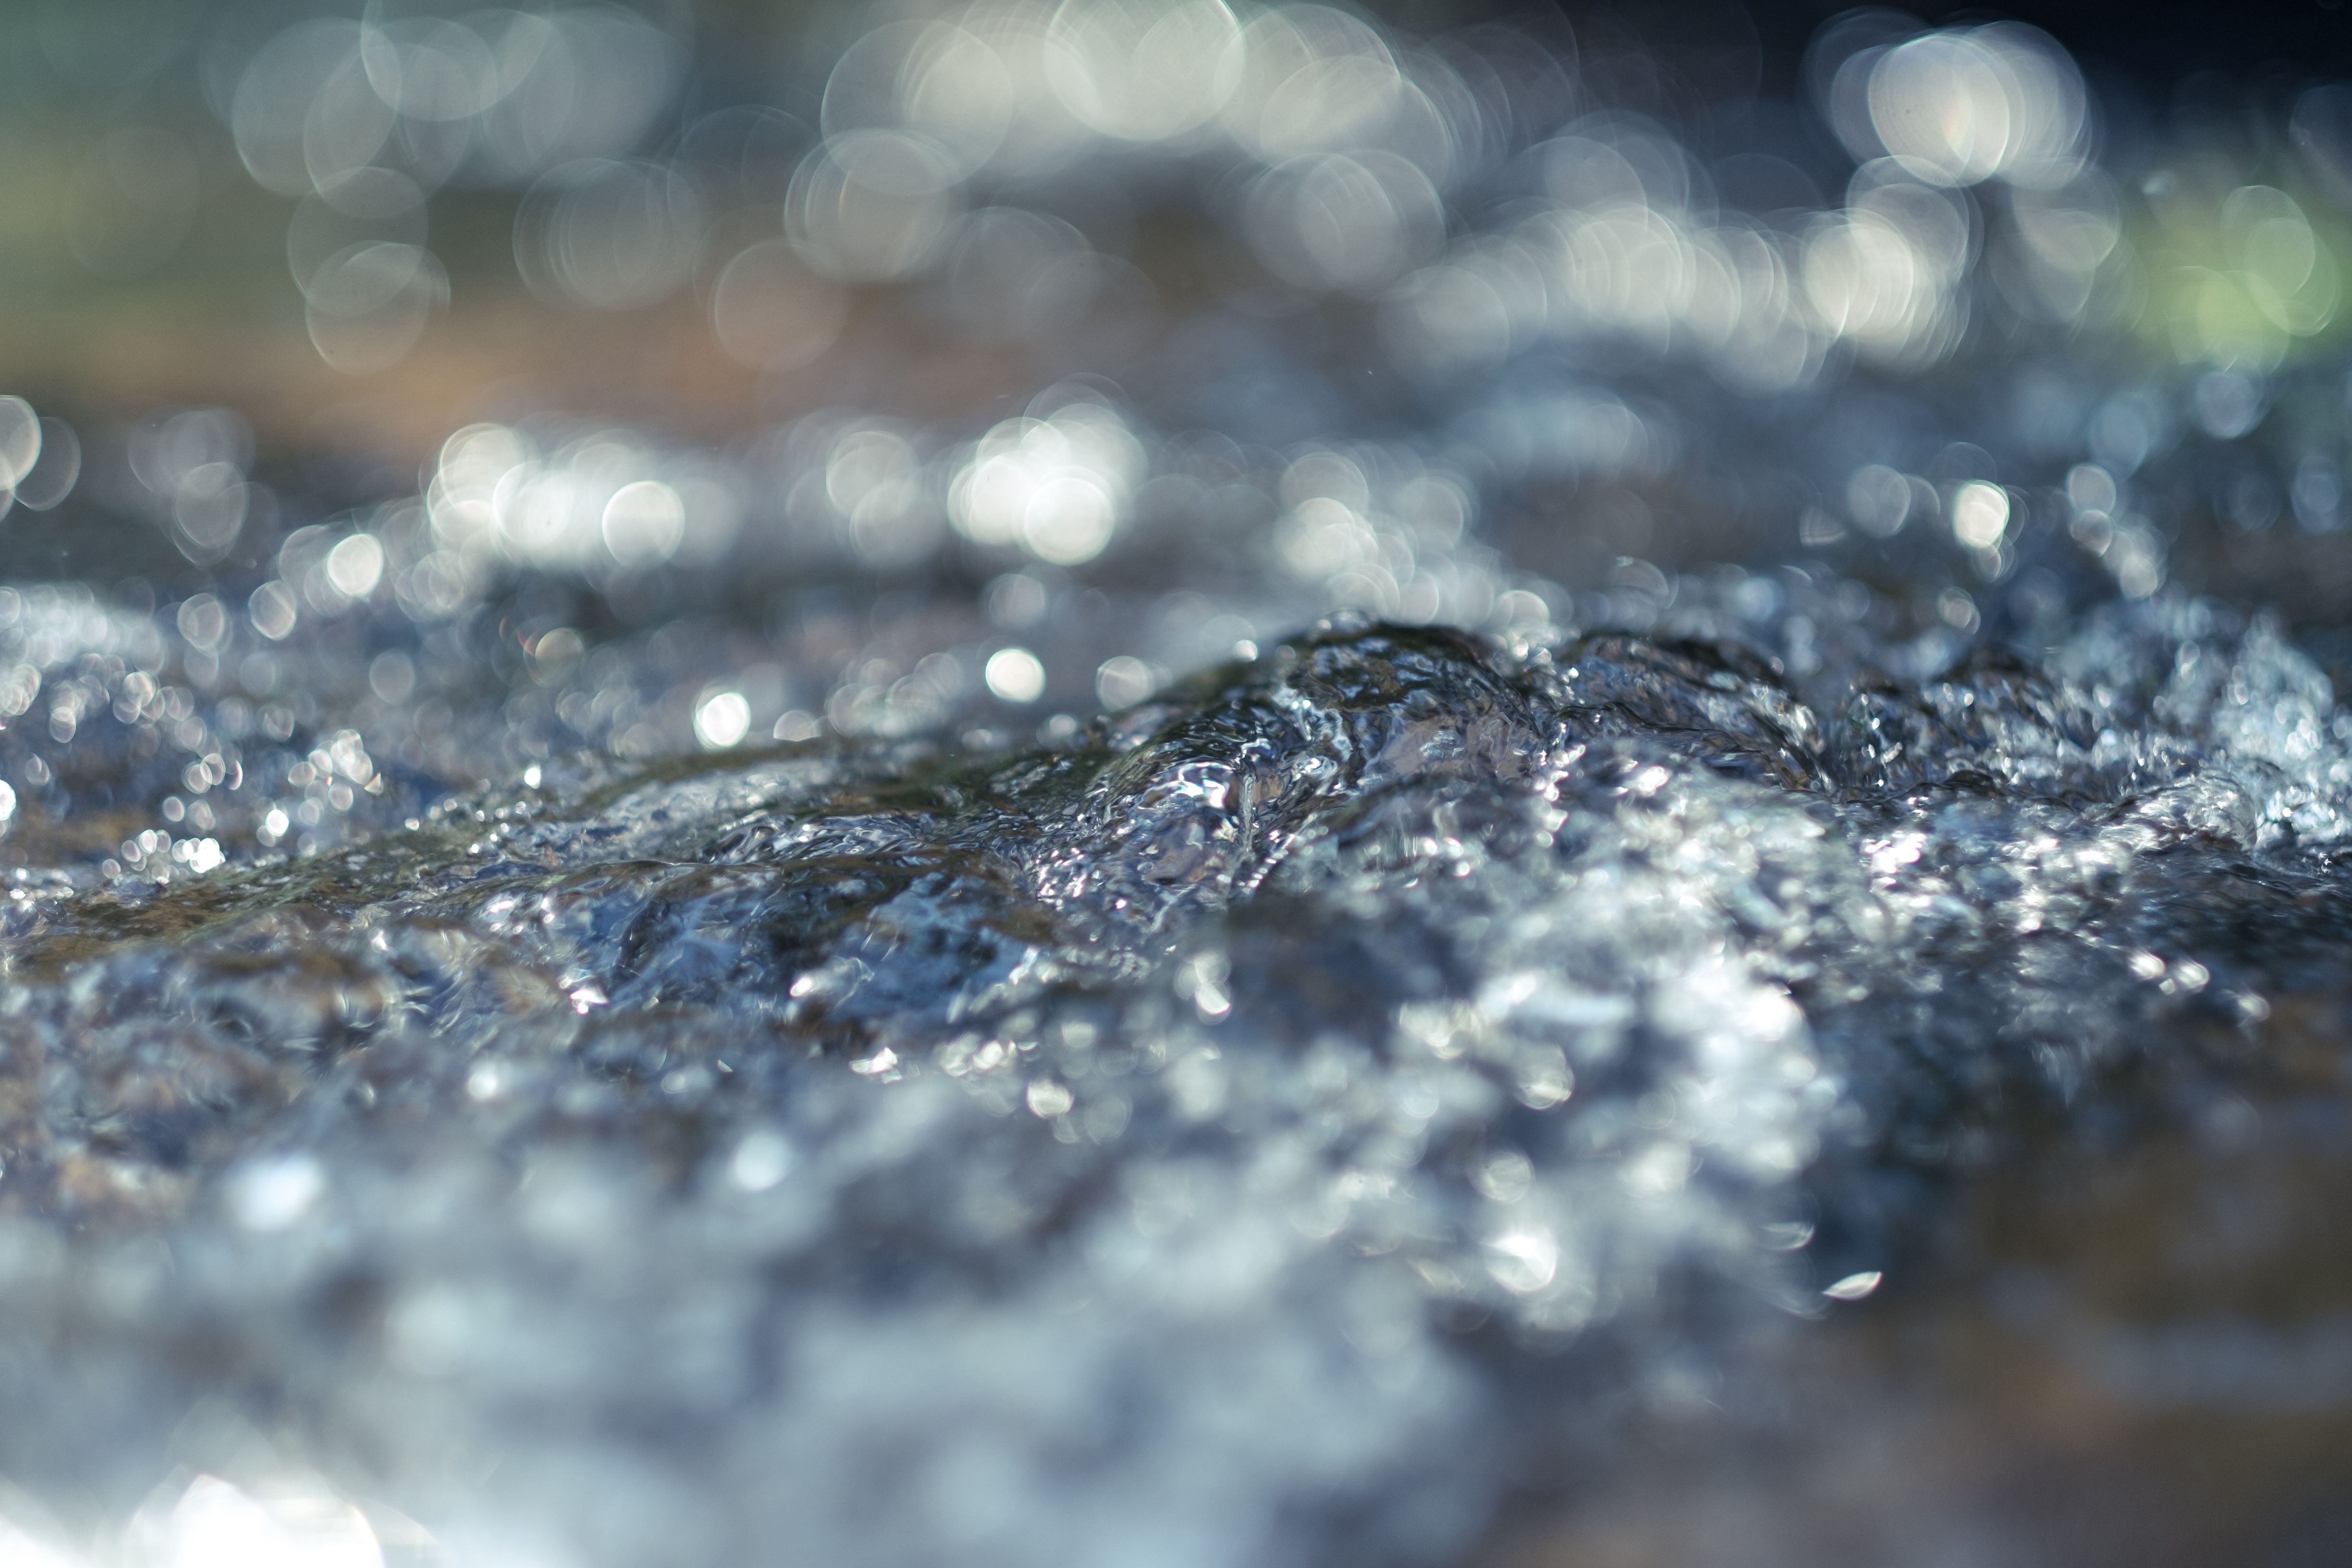
water, nature, branch, snow, winter, drop, dew, sunlight, wave, frost, stream, ice, reflection, weather, bubble, close up, freezing, macro photography